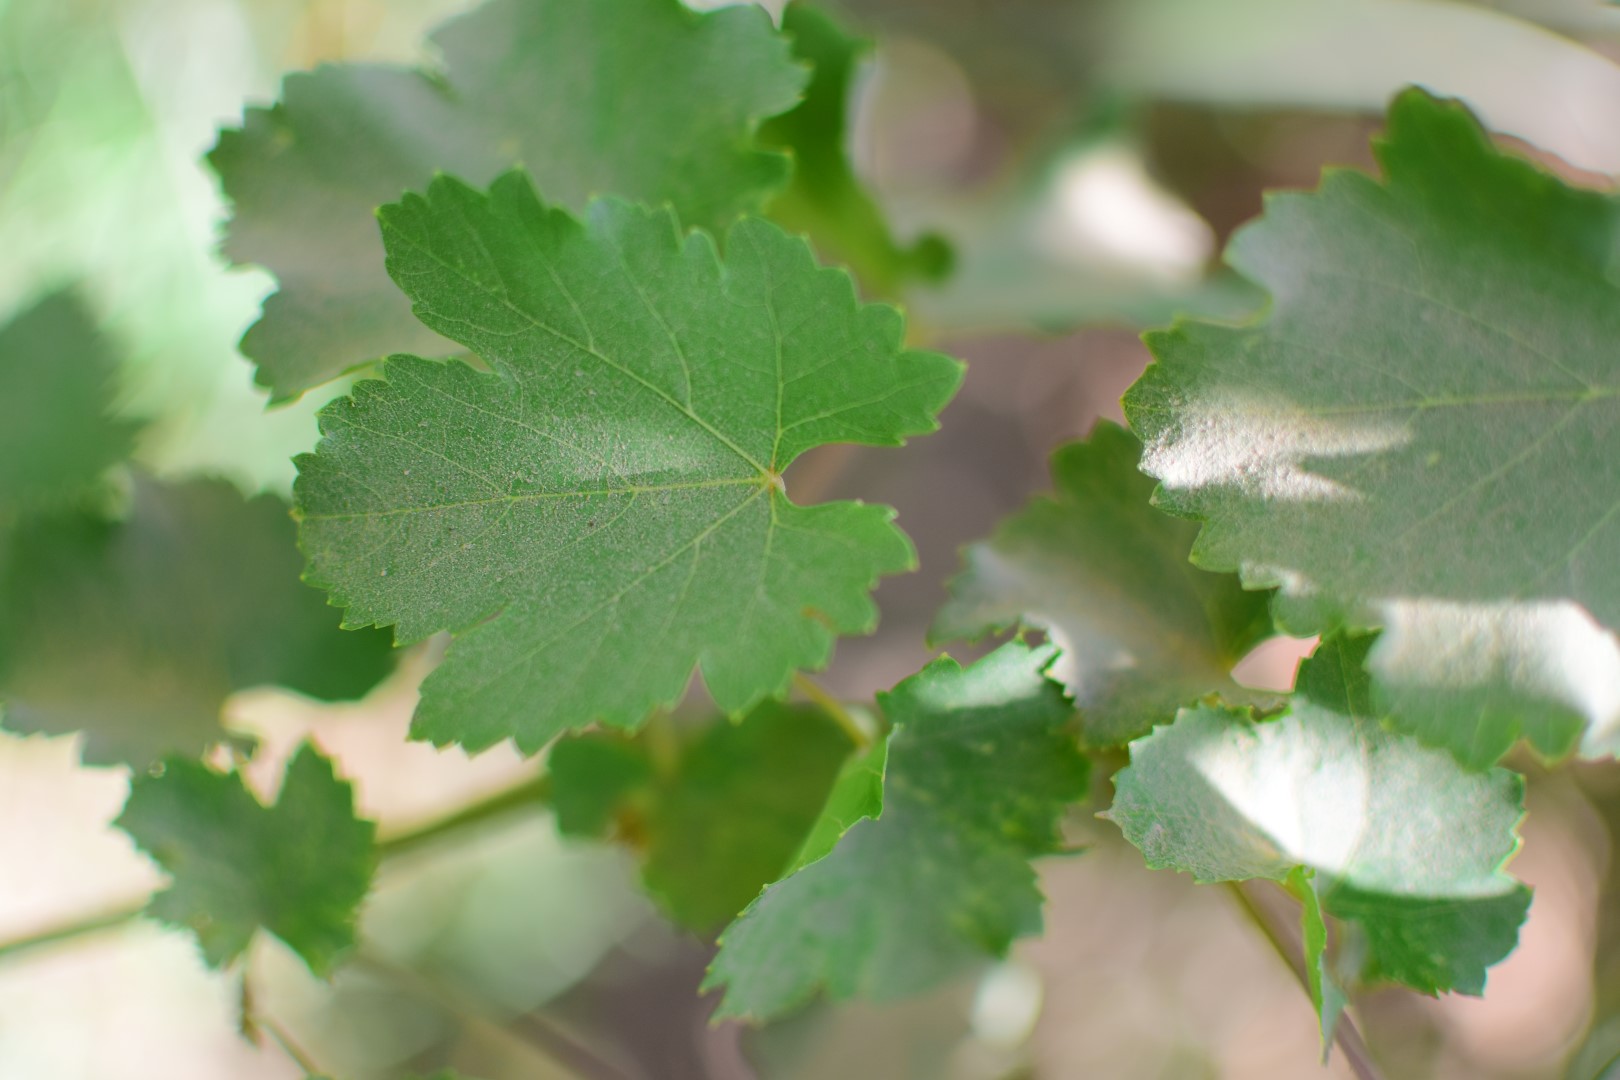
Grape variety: Frinsi